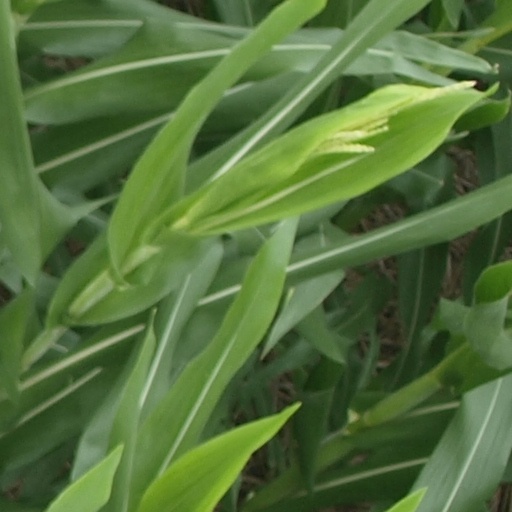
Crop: maize; corn